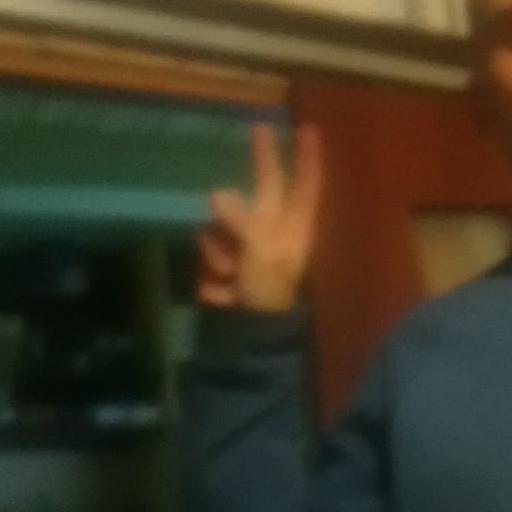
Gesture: peace